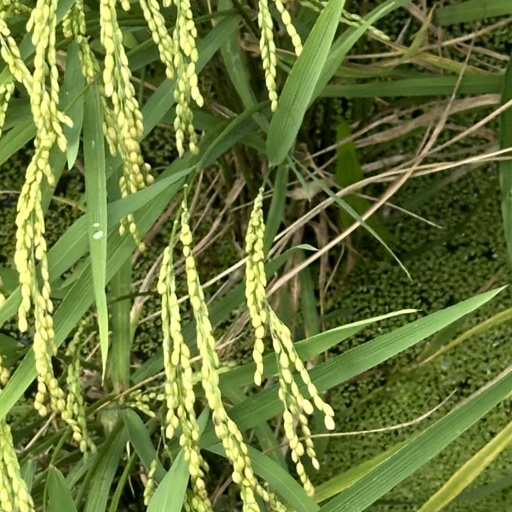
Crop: rice